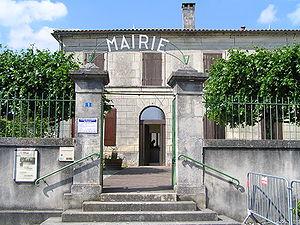
mairie de Saint-Laurent-de-Cognac
Saint-Laurent-de-Cognac est une commune du Sud-Ouest de la France, située dans le département de la Charente.